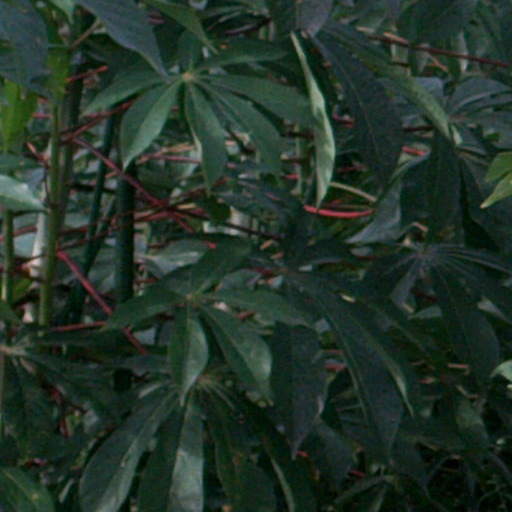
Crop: cassava